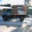
Label: truck